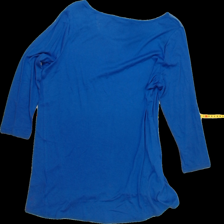
View: back
Type: Top
Category: Ladies
Brand: Ellos
Colors: Purple
Material: 100% cott
Pattern: Plain
Cut: C-collar
Size: 44
Season: All
Trend: No trend
Stains: Yes
Price range: <50
Recommended usage: Repair